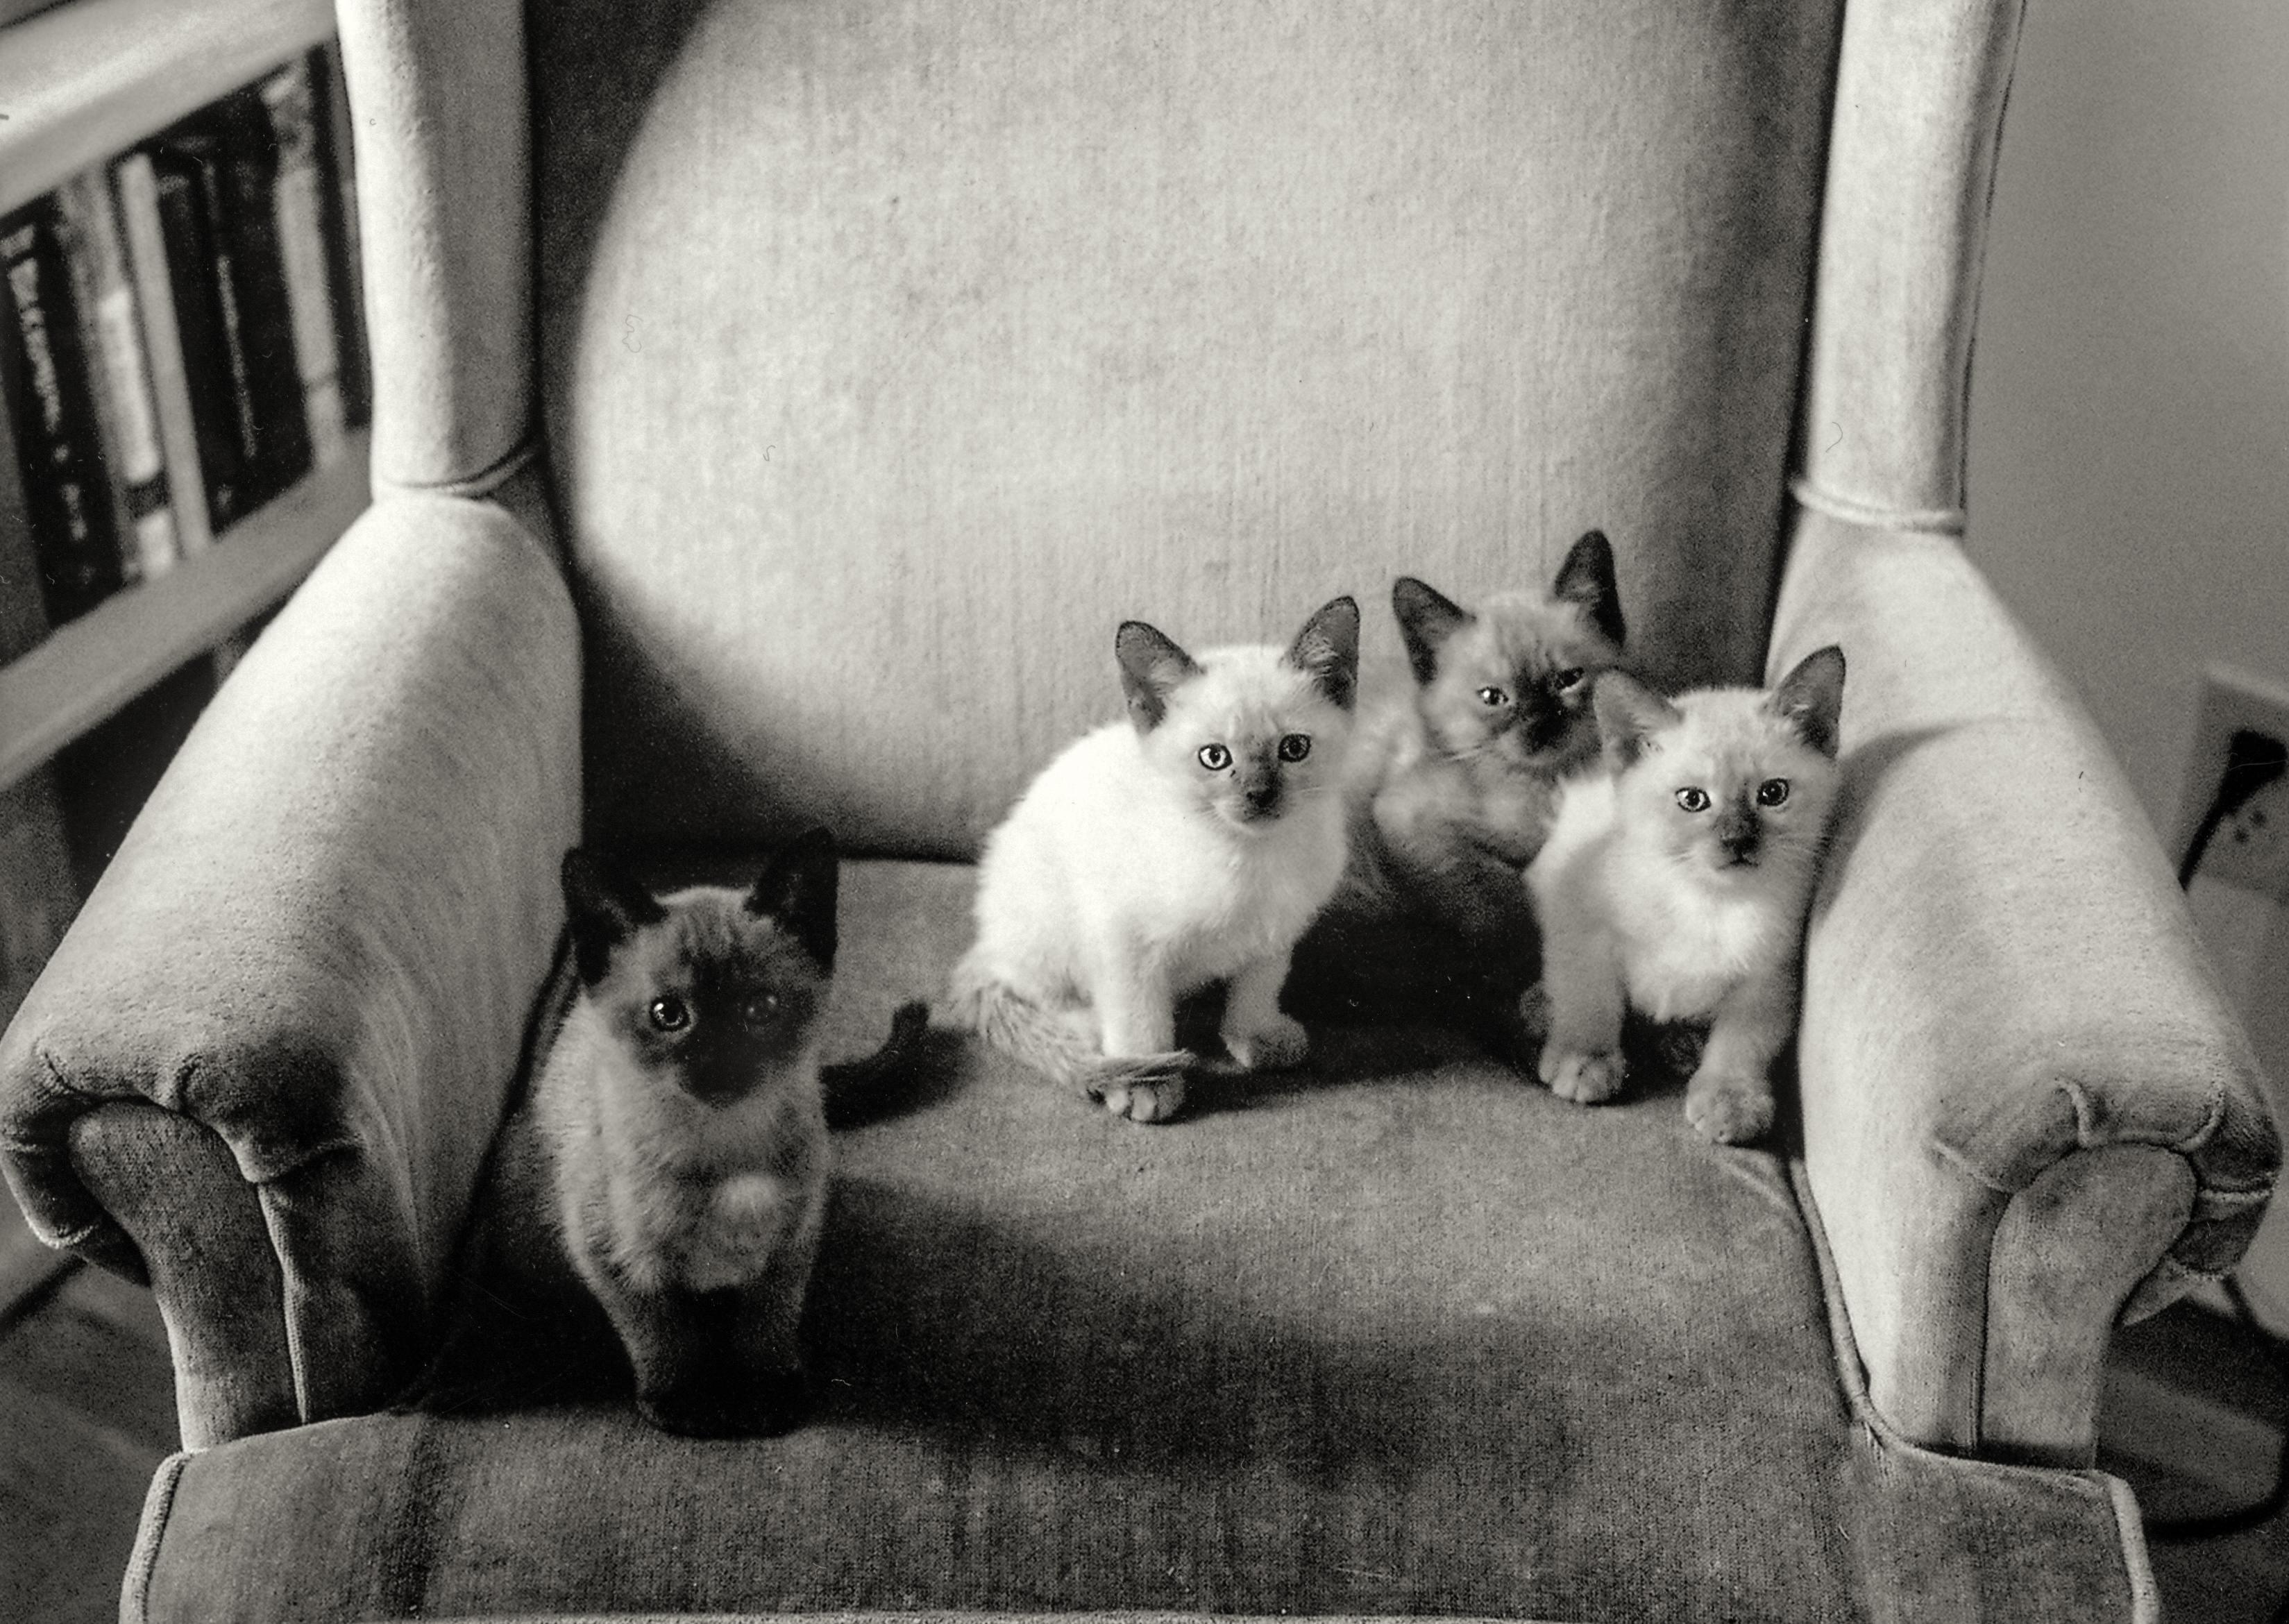
black and white, dog, kitten, cat, feline, mammal, black, monochrome, cats, whiskers, feliscatus, vertebrate, chihuahua, ldlportraits, siameseburmese, monochrome photography, dog like mammal, small to medium sized cats